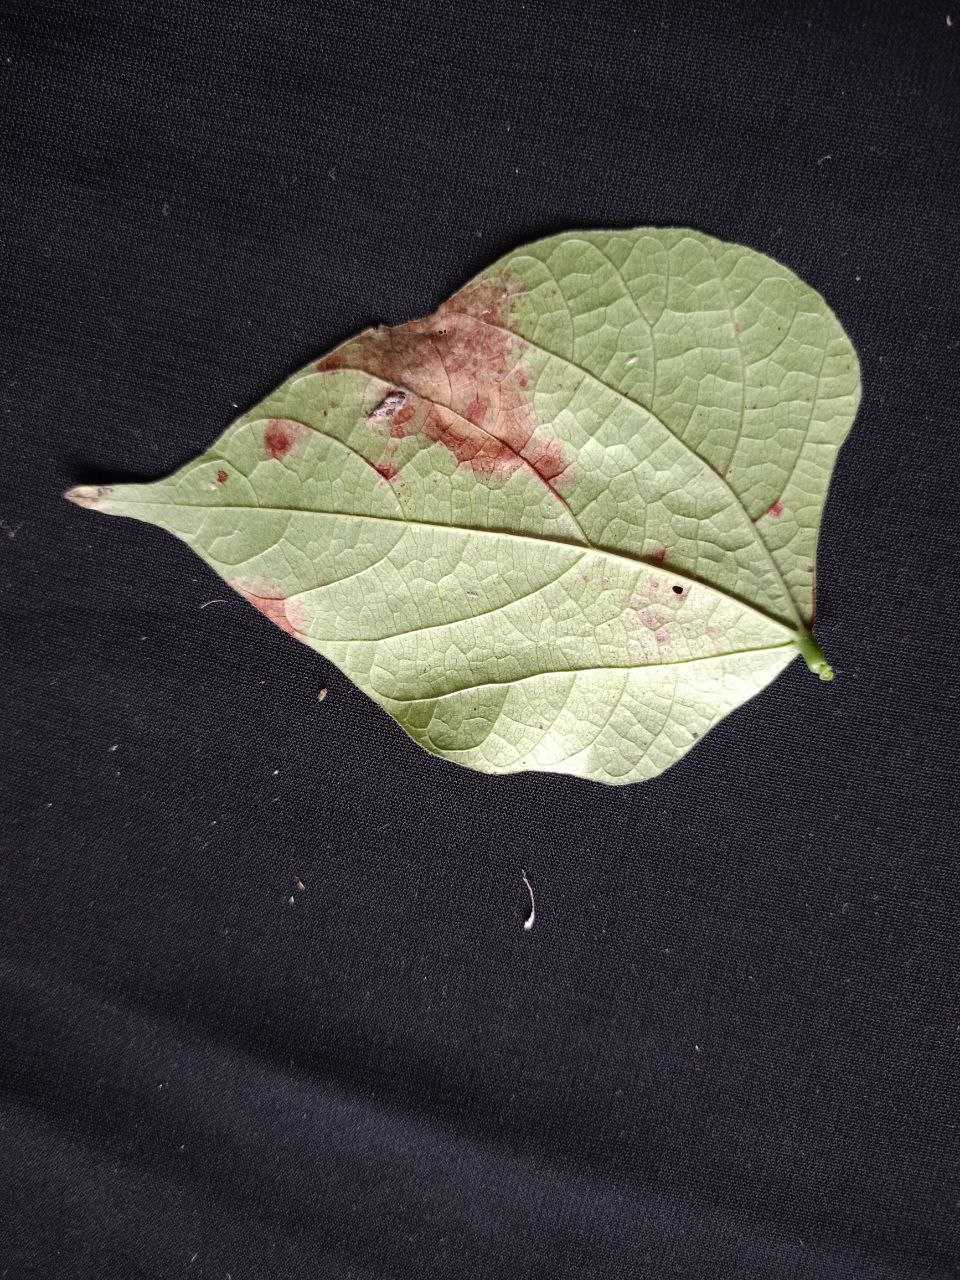
Crop: bean
Leaf condition: Blight